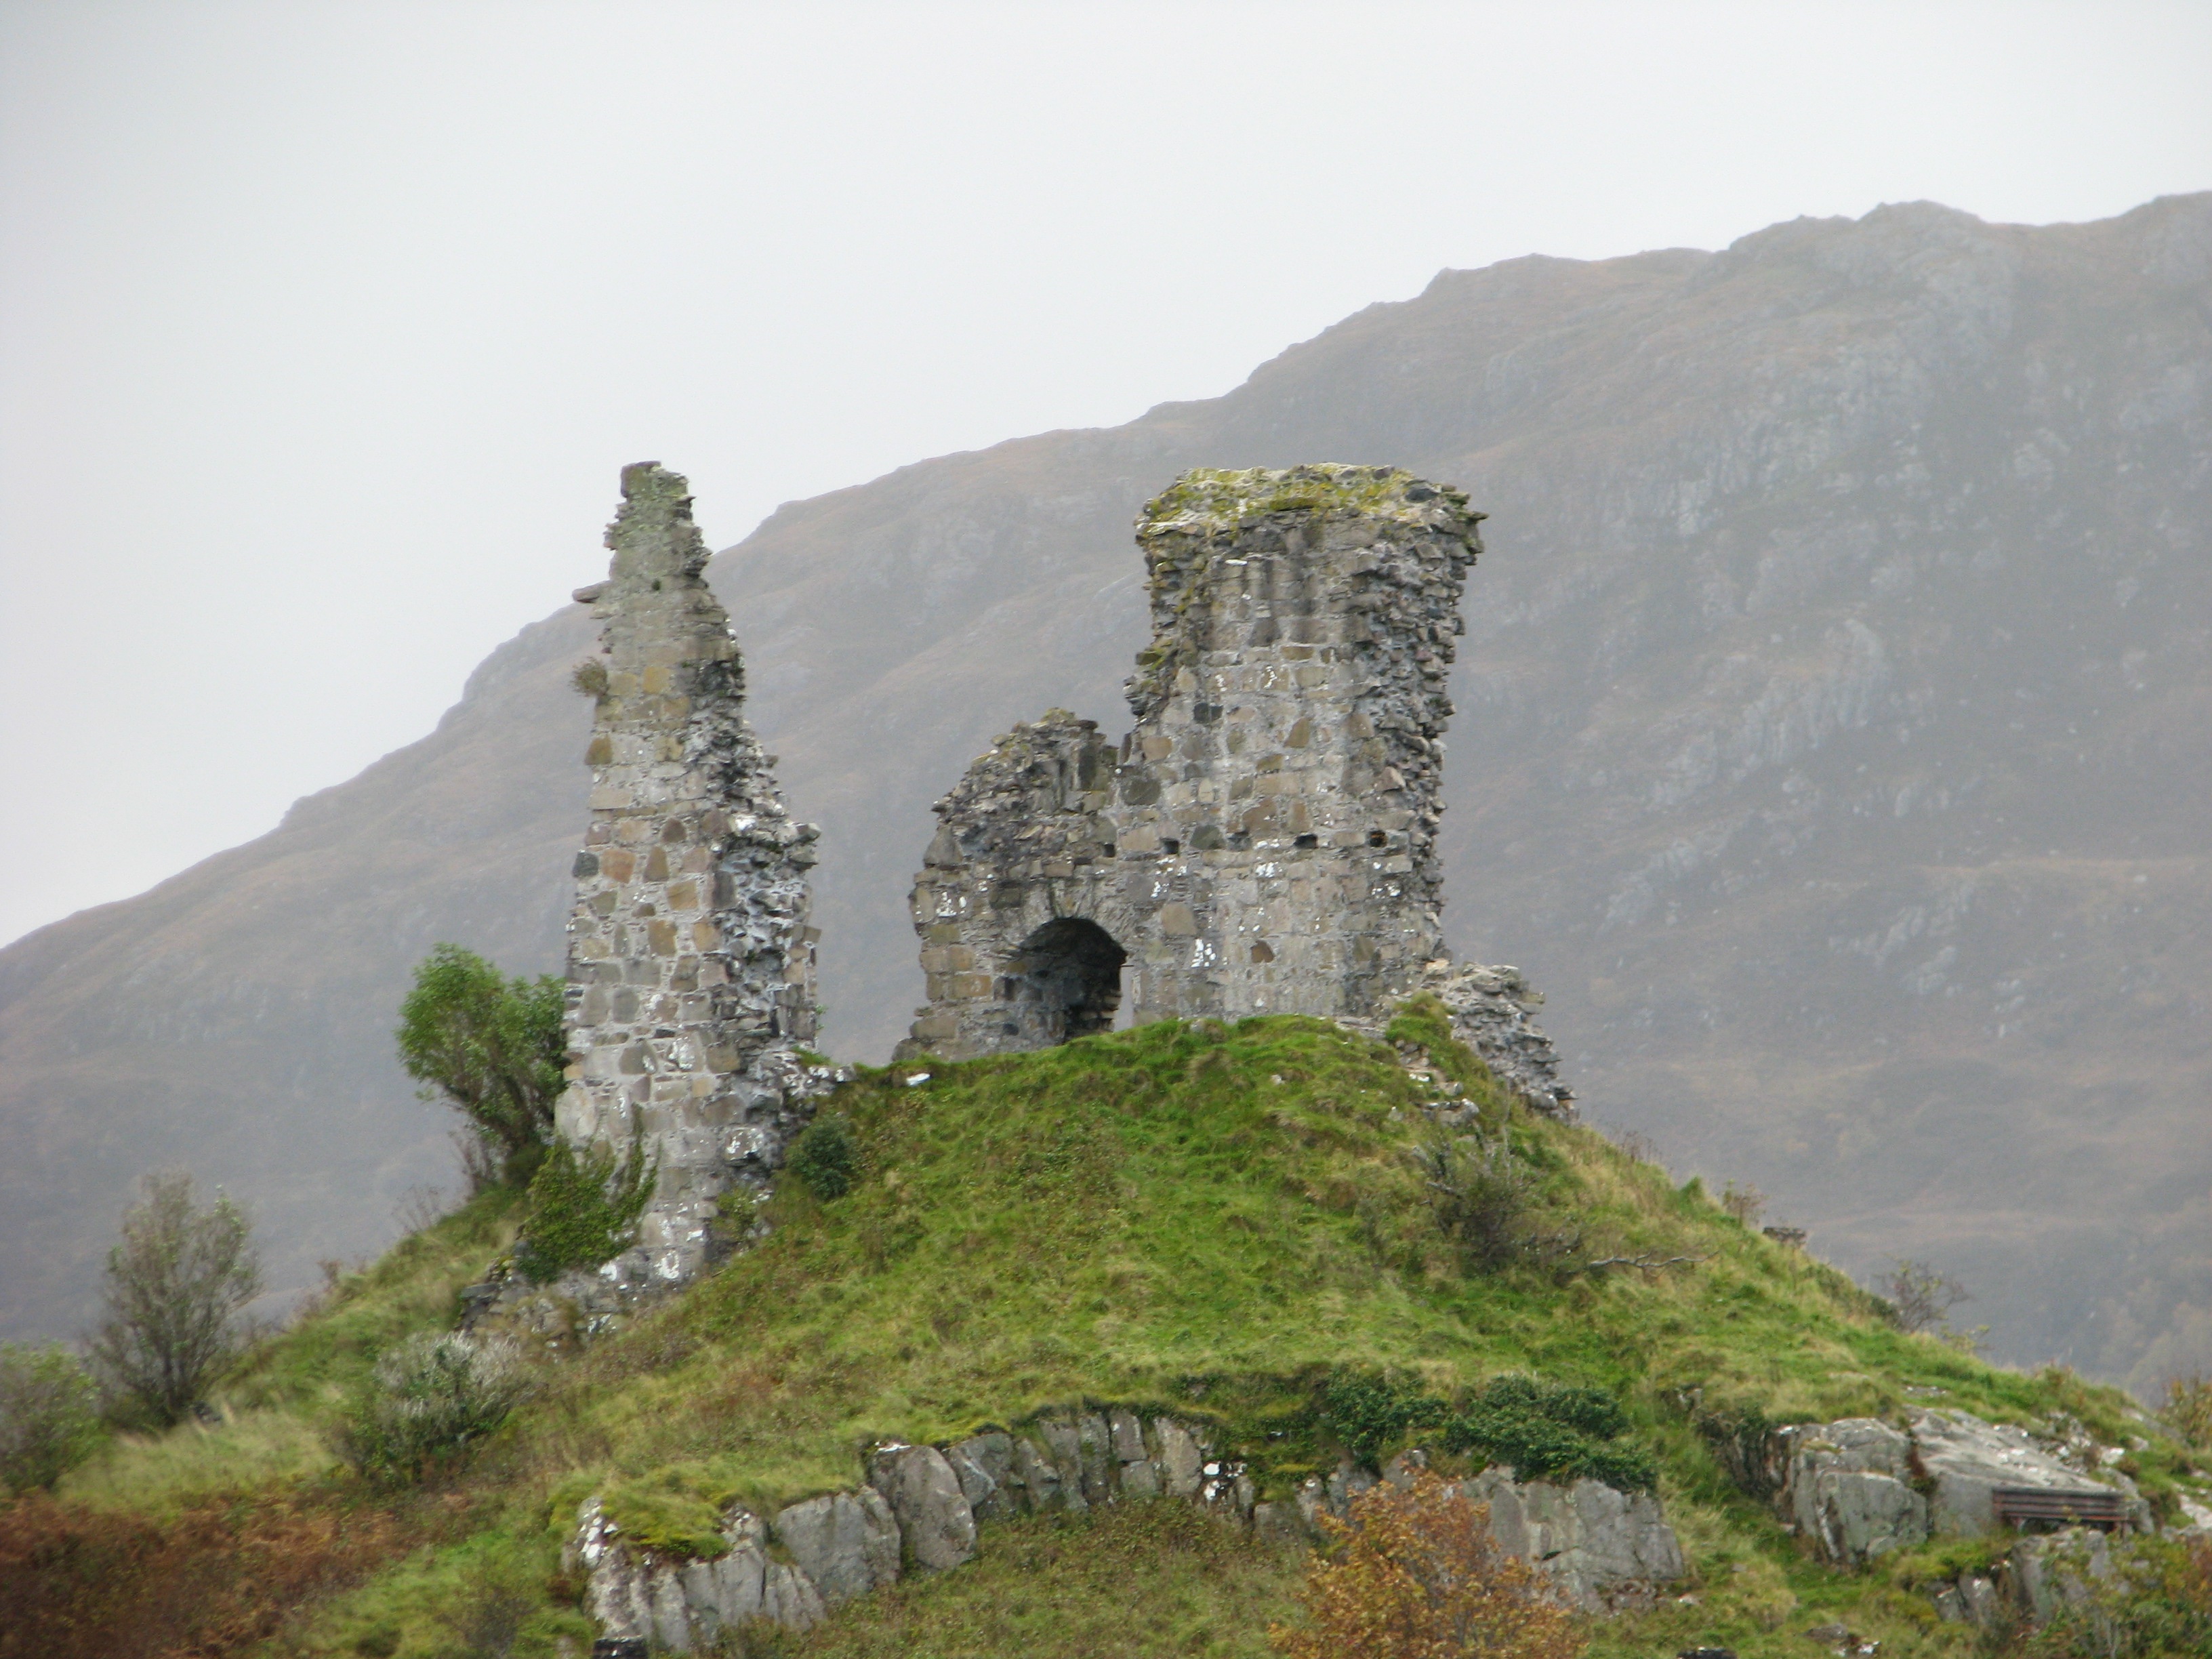
landscape, outdoor, rock, mountain, architecture, hill, building, old, mountain range, travel, cliff, scenic, castle, landmark, historic, fortification, ruin, tourism, terrain, uk, ruins, monastery, scotland, scottish, highlands, historic site, ancient history